Lake Onogawa

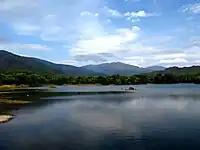
Lake Onogawa from its southwest shores

Lake Onogawa ("Onogawa-ko"), is a lake located in Kitashiobara, Fukushima, Japan. It is one of the three larger lakes in the Bandai Highland, the other two being Lake Hibara in its west and Lake Akimoto in its east.